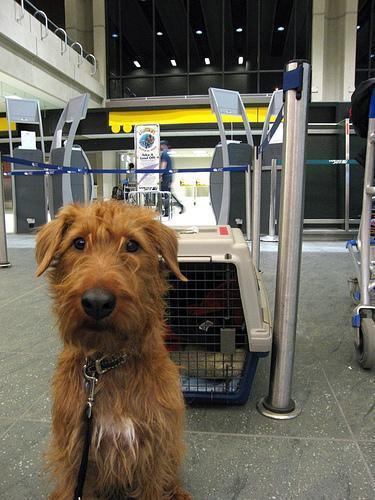
Irish_terrier